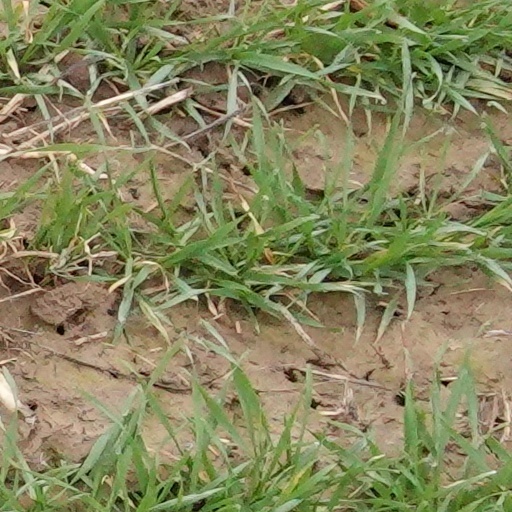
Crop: wheat